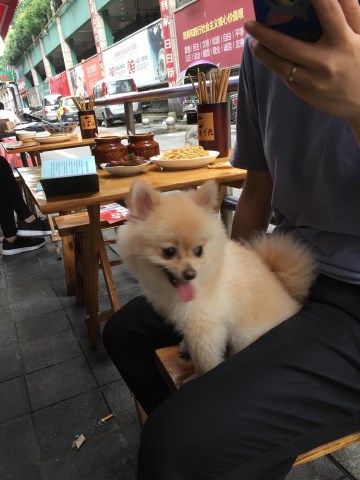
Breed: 1936-n000005-Pomeranian